Afro-Caribbean music

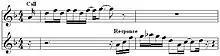
Example of musical notes for a call-and-response invocation.

The European influence seen in afro-Caribbean music stems from music that was popular in the colonial era such as classical, folk and dance music. Popular dance music at the time included the contradance and quadrille. Elements of the contradance have been incorporated into afro-Caribbean sub-genres such as the Merengue. Due to the large numbers of Spanish settlers compared to English settlers in Caribbean colonies, the European influence on afro-Caribbean music is more strongly Spanish. Examples of European influence in afro-Caribbean music include the presence of tonal harmonies, melodies and instruments of European origin. The lyrics of afro-Caribbean music are most commonly in European languages such as Spanish, English or French. The presence of European instruments and elements in afro-Caribbean music is reflective of the European music that slaves were forced to play for their masters. Over time, African elements, such as percussion and call-and-response invocations, were combined with traditional European elements. This led to the creation of a new hybrid genre, afro-Caribbean music.